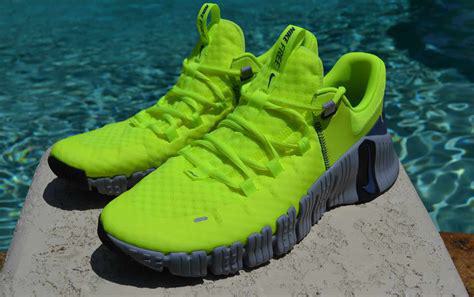
Brand: Nike
Model: Free Metcon 5